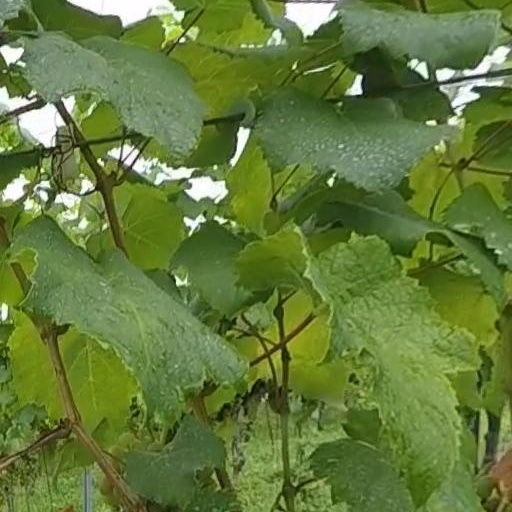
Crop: grape